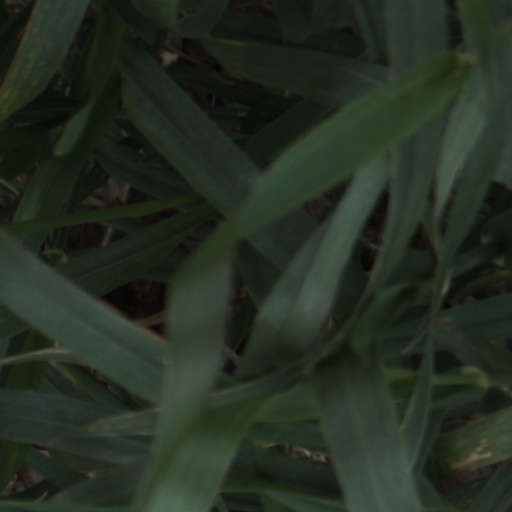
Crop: wheat